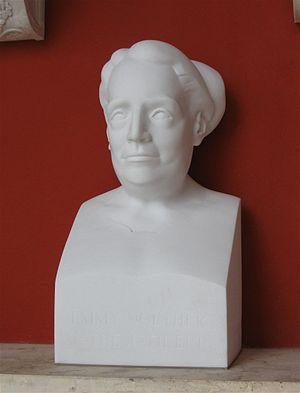
Amalie Emmy Noether est une mathématicienne allemande spécialiste d'algèbre abstraite et de physique théorique. Considérée par Albert Einstein comme « le génie mathématique créatif le plus considérable produit depuis que les femmes ont eu accès aux études supérieures », elle a révolutionné les théories des anneaux, des corps et des algèbres. En physique, le théorème de Noether explique le lien fondamental entre la symétrie et les lois de conservation et est considéré comme aussi important que la théorie de la relativité.